Chilean art

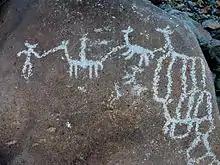
Petroglyphs south of Atacama, Chile, near to the facilities of La Silla Observatory, Atacama Region, northern Chile.

The cultural references varied depending on the area where the people lived. Northern cultures, like the Diaguita, preferred geometric figures and used pottery and petroglyphs extensively. The Mapuche people, based in the centre of the modern Chilean territory, were more focused on the rituals performed by the machi (the Mapuche shamans), as well as their gods and deities. They developed colourful ritual textiles, used by the machi, and pottery specifically designed for use in burials. Their designs did also include some northern influences.